Daya Shankar Mishra

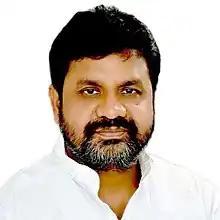
Official portrait, 2022

Dr. Daya Shankar Mishra (born 27 June 1972), also known as Dayalu, is an Indian politician from Uttar Pradesh serving as a Minister of State in the Second Yogi Adityanath Cabinet. He had fought the 2007 and 2012 Assembly elections from Varanasi South constituency over Indian National Congress symbol.